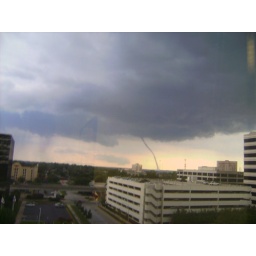
Tornado in Jacksonville, Florida on June 26, 2009.Compliments of Angel-D56, taken from the office window of 211.